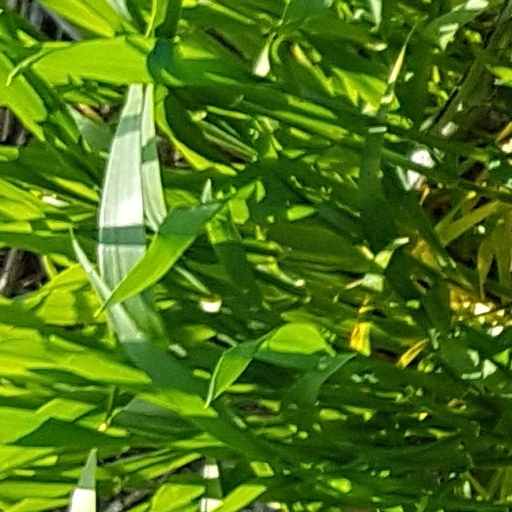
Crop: wheat